Zoe Tuckwell-Smith

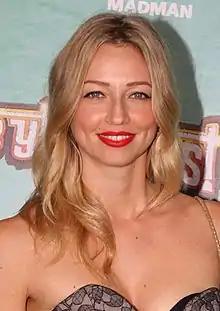
Zoë Tuckwell-Smith in February 2013

Zoë Tuckwell-Smith is an Australian actress. She is best known for her role as Bec Gilbert on the Australian television show "Winners & Losers".